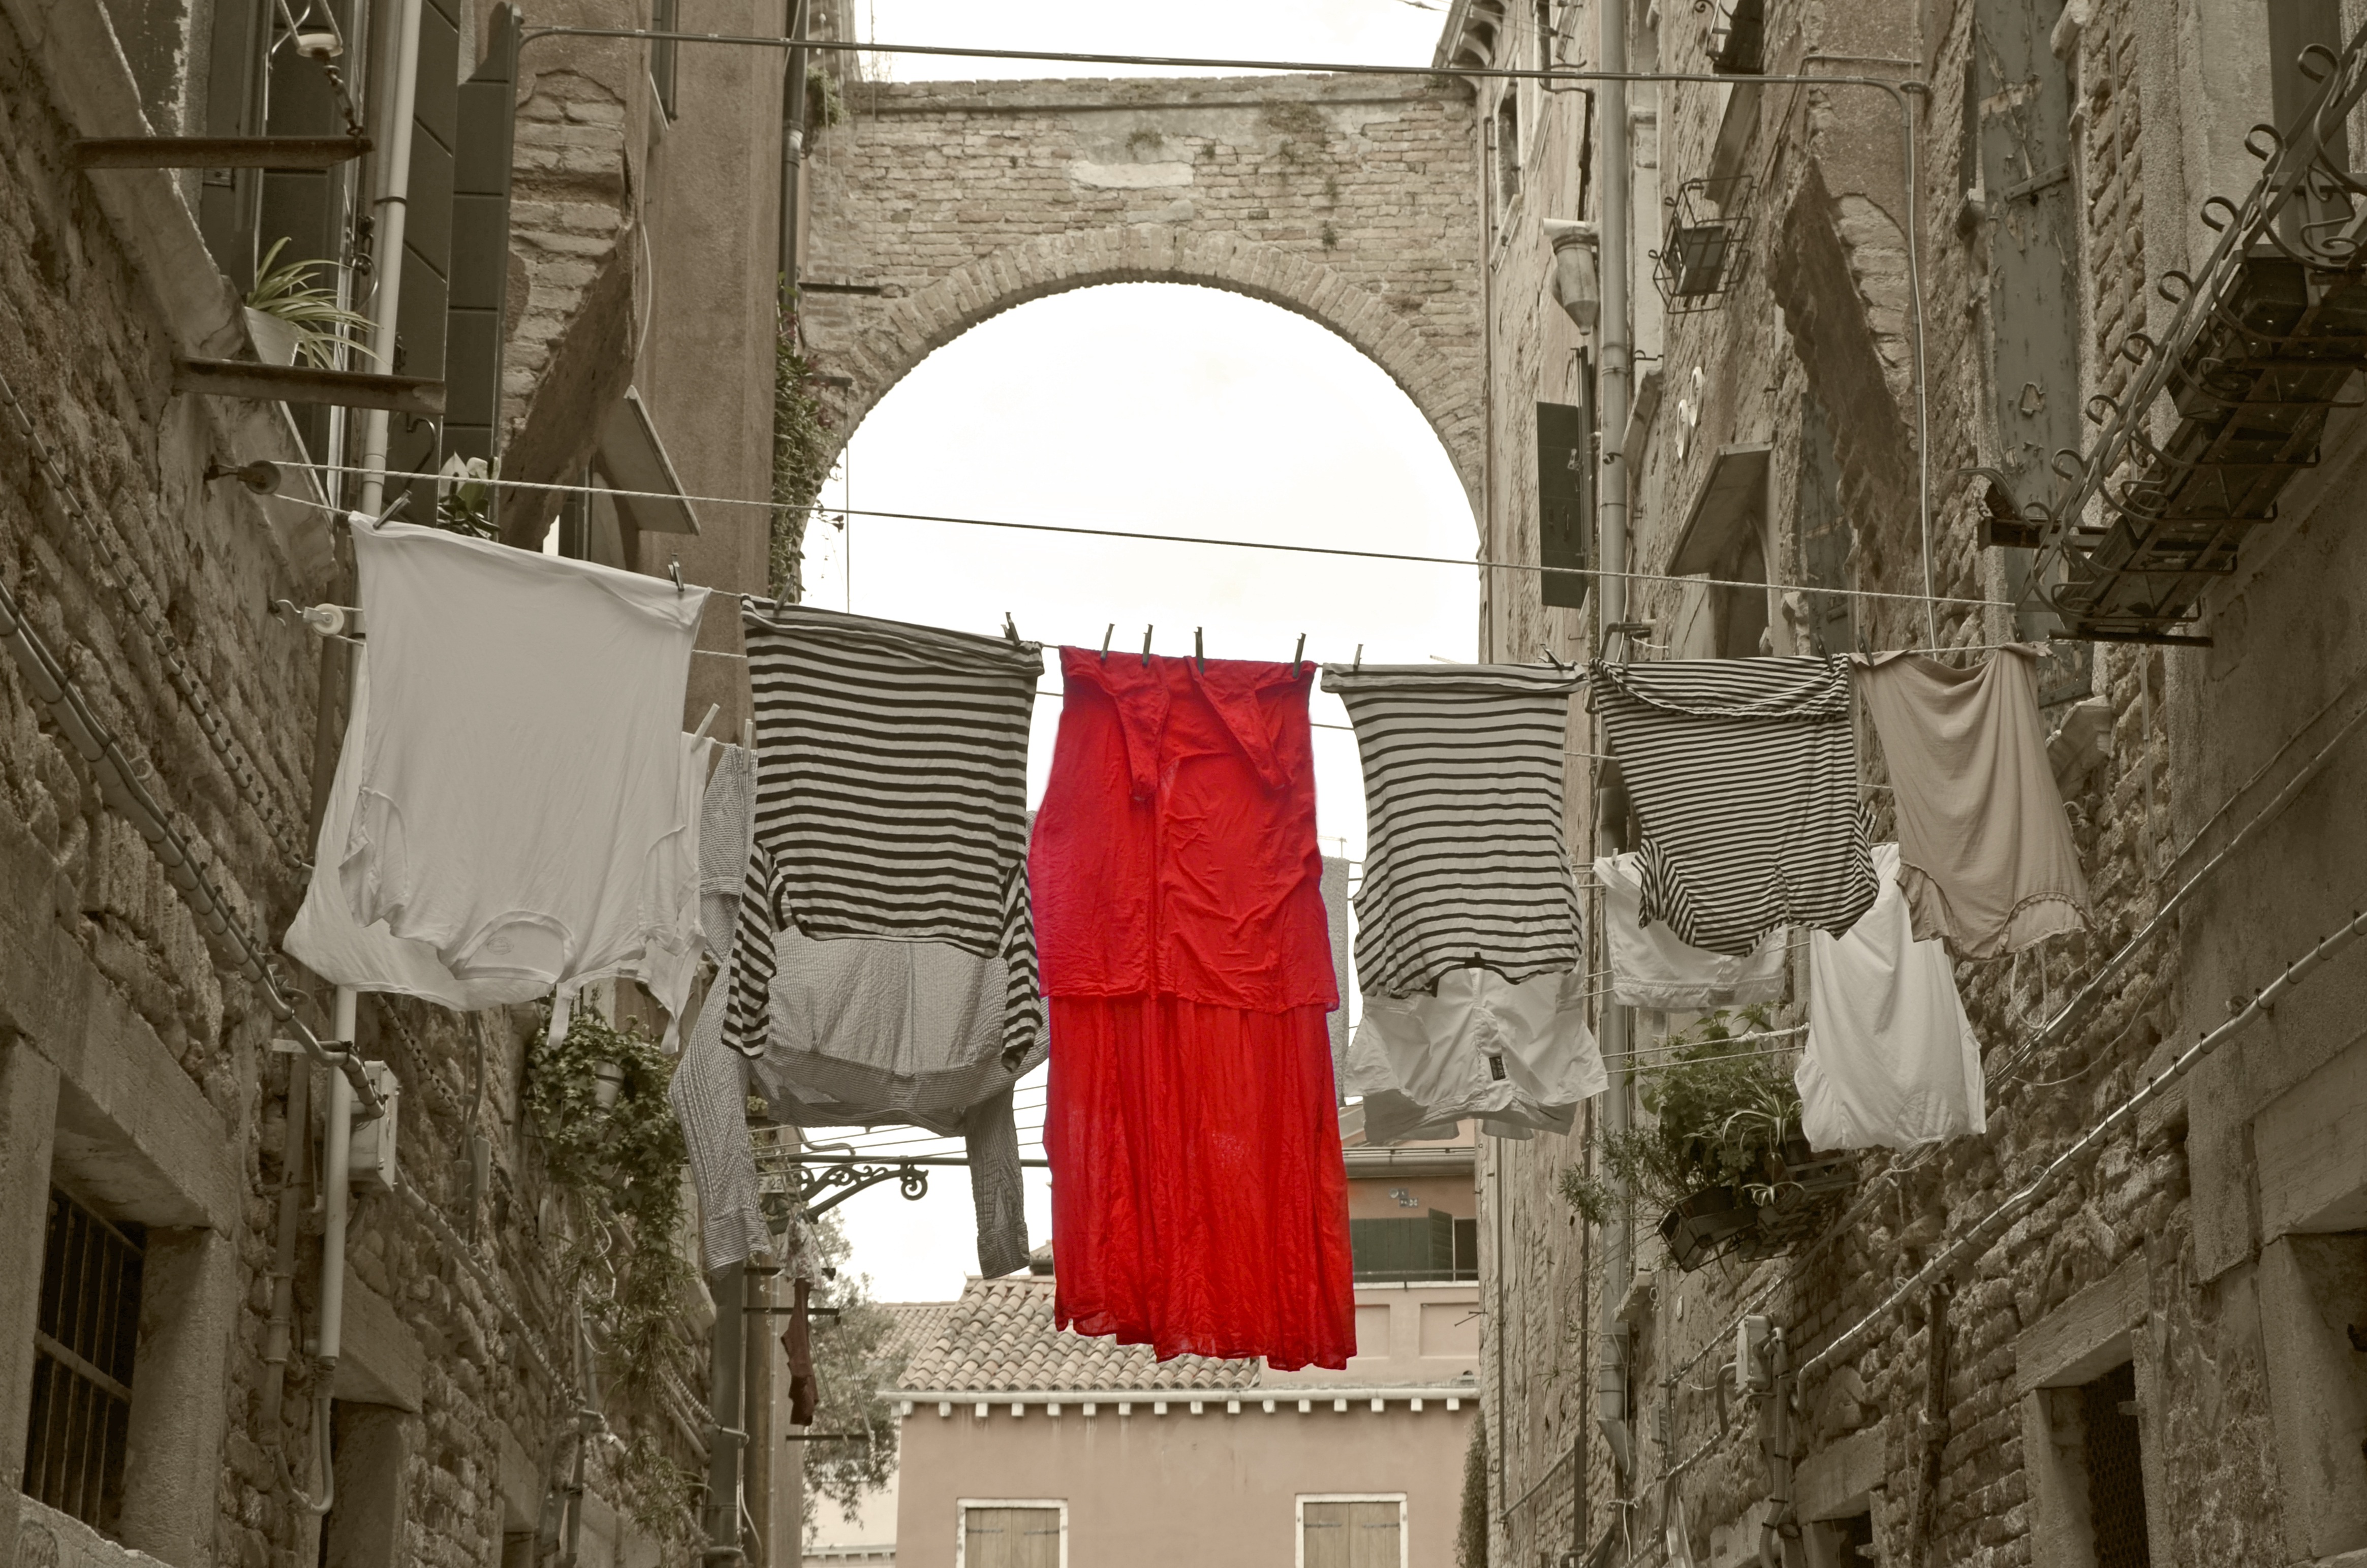
architecture, road, white, street, alley, atmosphere, wall, spring, red, color, venice, clothing, laundry, old town, art, dress, temple, photograph, pretty, mood, historically, clothes line, red dress, narrow lane, urban area